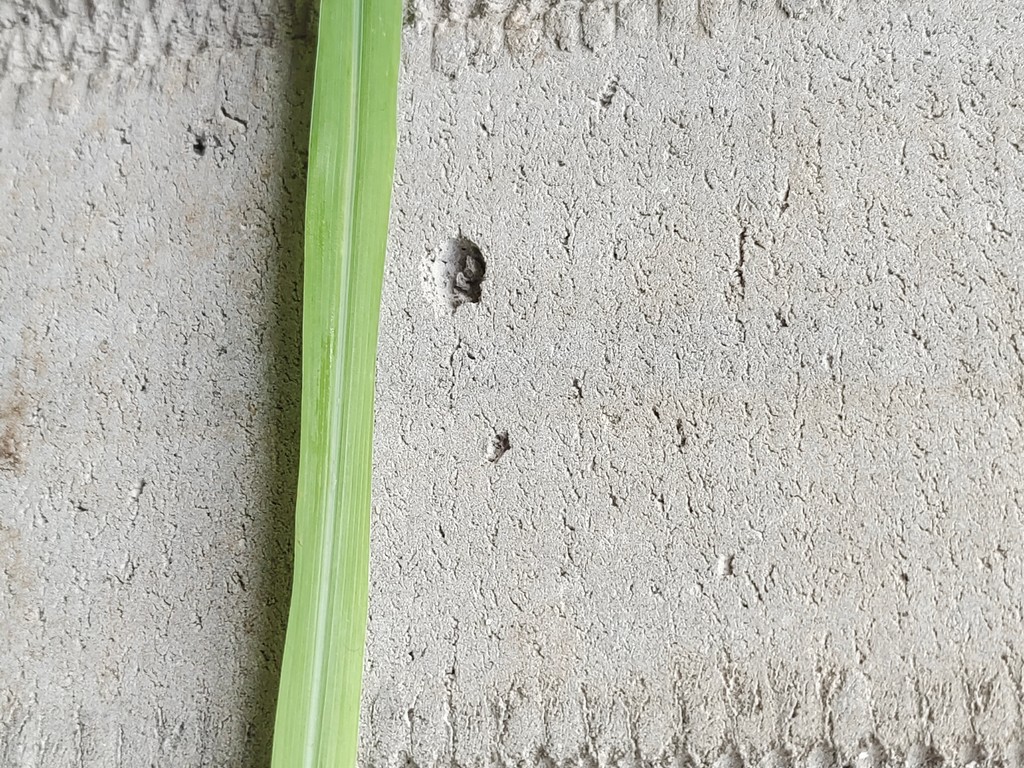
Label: Healthy